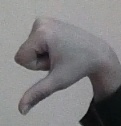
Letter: waw